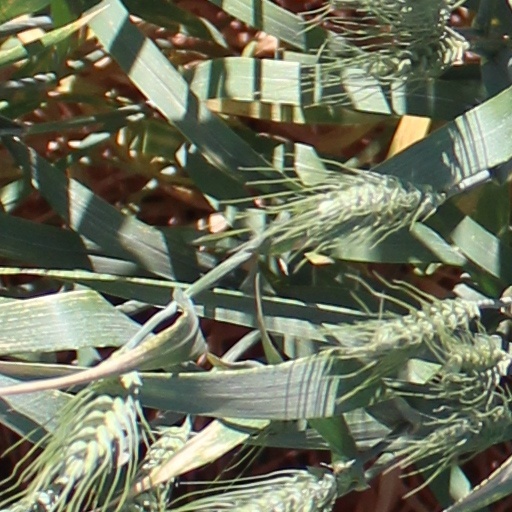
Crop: wheat